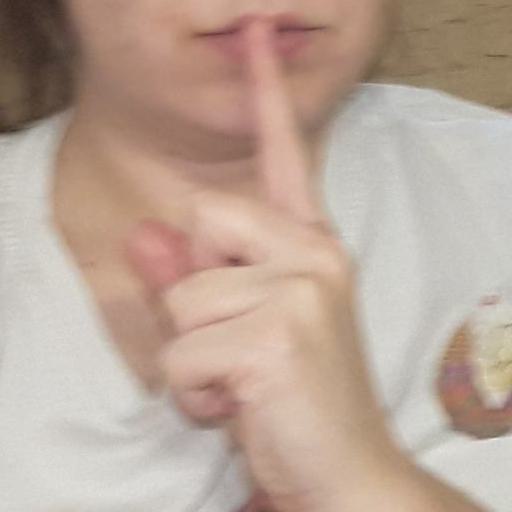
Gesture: mute